Twenty-One (game show)

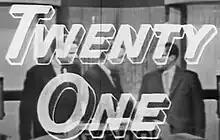
Intertitle for the program. From left to right, Charles Van Doren, Jack Barry, and Herb Stempel can be seen in the background, prior to the game that led to the show's cancellation.

Twenty-One is an American game show originally hosted by Jack Barry that initially aired on NBC from 1956 to 1958. Produced by Jack Barry-Dan Enright Productions, the show featured two contestants playing against each other in separate isolation booths, answering general knowledge questions to earn 21 total points. The program became notorious when it was found to be rigged as part of the 1950s quiz show scandals, which nearly caused the demise of the entire genre in the wake of United States Senate investigations. The 1994 film "Quiz Show" is based on these events. A new version of the show aired on NBC in 2000 with Maury Povich as host.